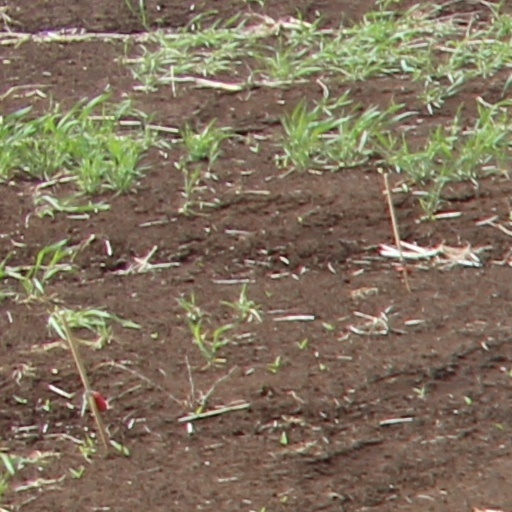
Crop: wheat